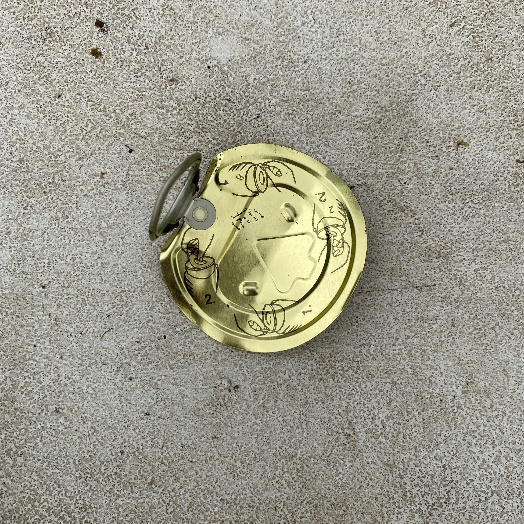
Label: Metal